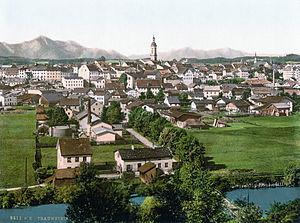
Traunstein est une ville allemande qui se trouve entre Munich en Allemagne et Salzbourg en Autriche, en Haute-Bavière. Elle est située au pied des Alpes, à 15 km du lac Chiemsee, sur la Traun.